Odyssey 2050

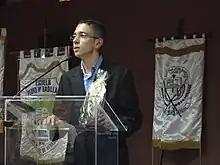
Juan Pablo Alfaro

On 26 September 2012 in the auditorium of the National Centre for Advanced Technology (CENAT) in San José, Costa Rica, the premiere of the 45 minute Spanish language version of Odyssey 2050 took place. 350 Costa Rican students attended the event and also participated in the launch of the Odyssey 2050 Time Capsule which is housed within the CENAT and will be opened in September 2050. Over 800 messages for the Time Capsule were collected from young people from countries around the world including South Africa, Canada, Spain and Nicaragua. At the event 18-year-old Juan Pablo Alfaro received a special award from Odyssey 2050 and the Costa Rican Ministry of Science for an invention he developed that filters toxic gases emitted from vehicles. Popular Costa Rican television personalities Yiyo and Choche (who also act in the film) helped host the event making it highly enjoyable for the young audience.